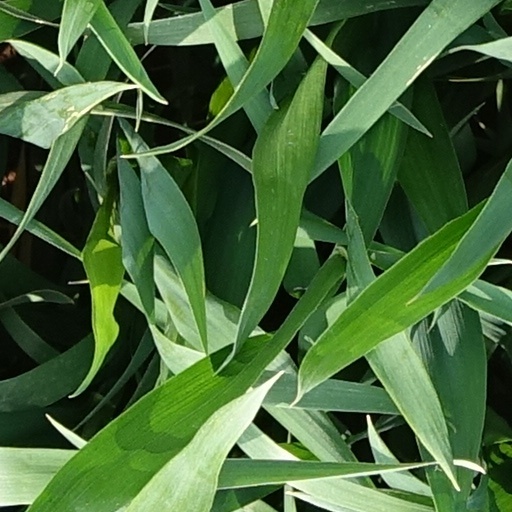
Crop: wheat